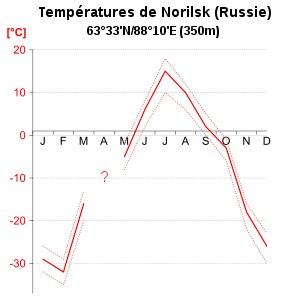
Norilsk est une ville industrielle du kraï de Krasnoïarsk, en Russie. Sa population s'élevait à 176 251 habitants en 2015. Située au nord du cercle polaire arctique, elle est considérée comme la ville de plus de 100 000 habitants la plus septentrionale du monde — mais aussi comptant parmi les plus polluées. Lieu de détention, Norilsk a été fondée parallèlement au Norillag, une branche du Goulag. Elle ne peut être atteinte que par avion ou par bateau, en été, par le fleuve Ienisseï. Une voie de chemin de fer de 80 km relie Norilsk au port de Doudinka, sur l'Ienisseï.